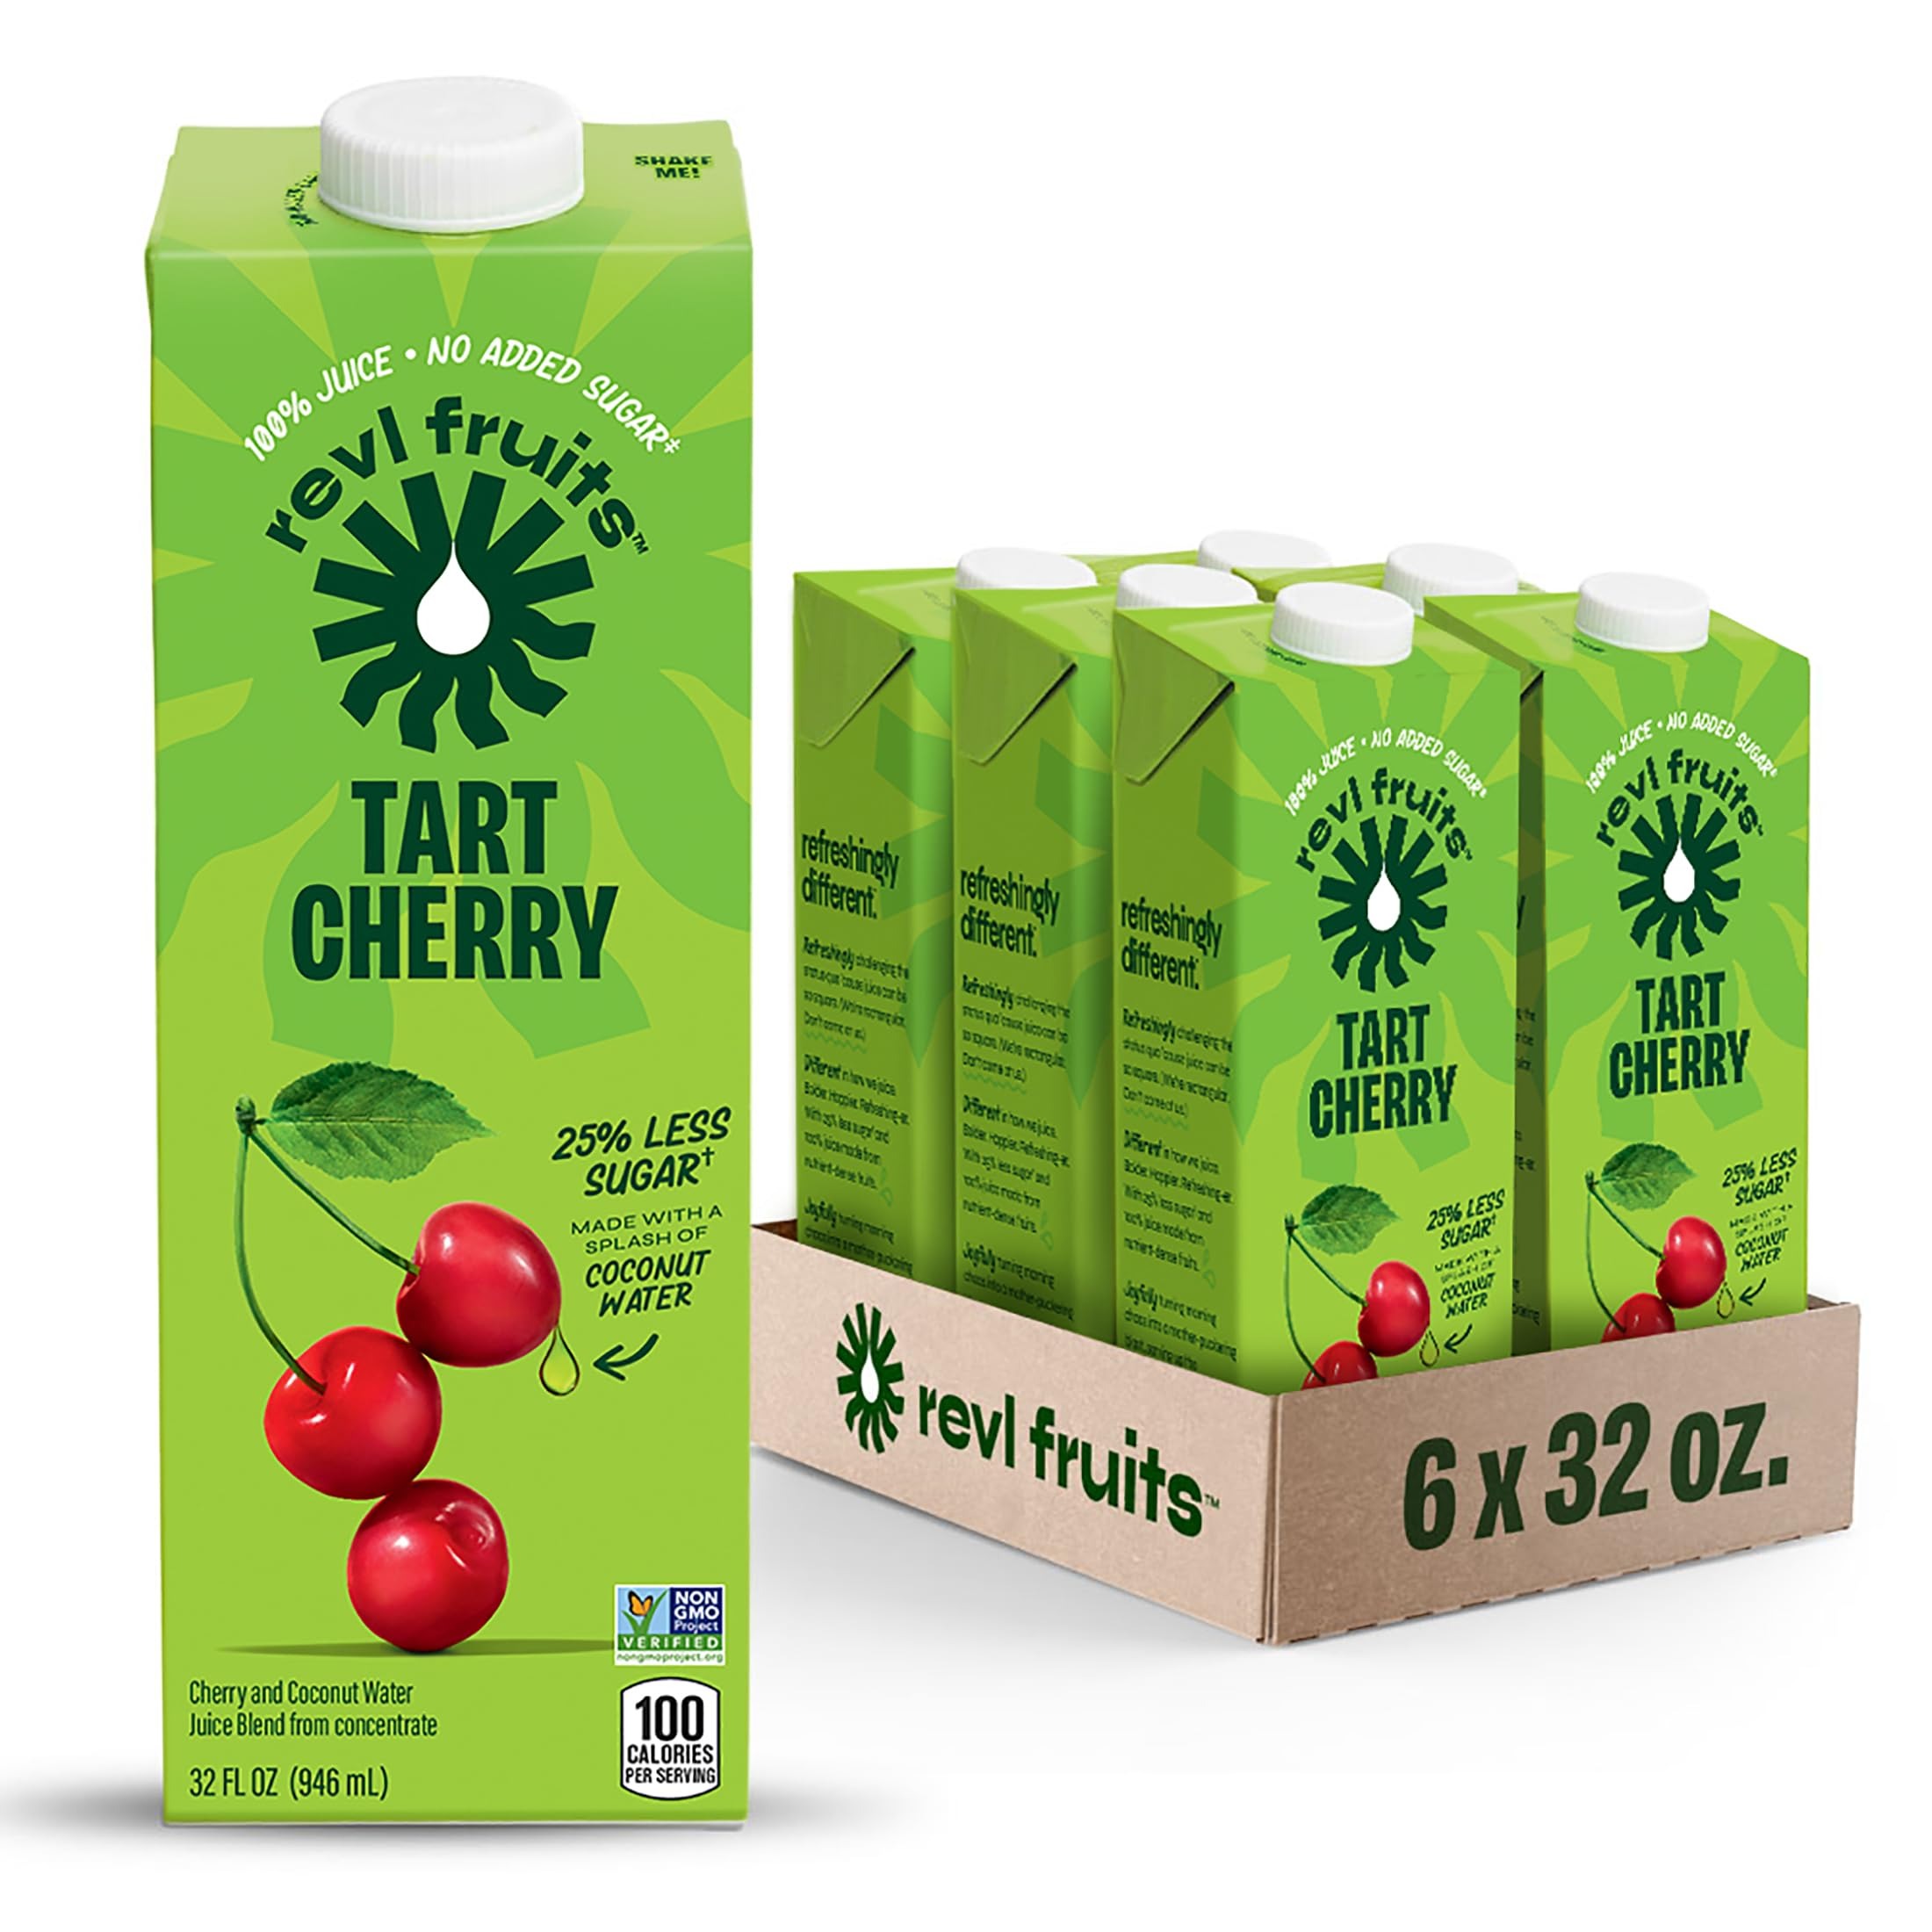
Item Name: Revl Fruits™ 100% Juice, No Added Sugar, Tart Cherry, 32 fl oz. Carton (Pack of 6)
Bullet Point 1: Six (6) 32 fl oz carton of Revl Fruits(TM) Tart Cherry 100% Juice
Bullet Point 2: STRAIGHT UP YUM: 100% juice with a splash of coconut water. Tart Cherry says it all
Bullet Point 3: NO ADDED SUGAR. And in fact, 25% less sugar than the leading 100% juice**
Bullet Point 4: REFRESHINGLY DIFFERENT. Real fruit juice. No artificial sweeteners, flavors, colors or GMOs
Bullet Point 5: 100 CALORIES. Only 100 calories per 8 oz. serving
Bullet Point 6: **This product has 25% less sugar (21g sugar per 8 FL OZ) compared to the leading brand of 100% juice (28g sugar per 8 FL OZ)
Value: 192.0
Unit: Fl Oz

Price: 5.49